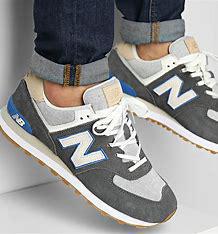
Brand: New
Model: Balance Lifestyle